Storstrømmen

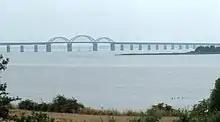
Storstrøm Bridge

Its maximum depth is approximately and the length is around . Smålandsfarvandet sound is situated to the west and Grønsund lies to the east. Storstrøm Bridge crosses Storstrømmen between the islands of Falster and Masnedø. The southernmost of the Farø Bridges crosses Storstrømmen between Falster and Farø.